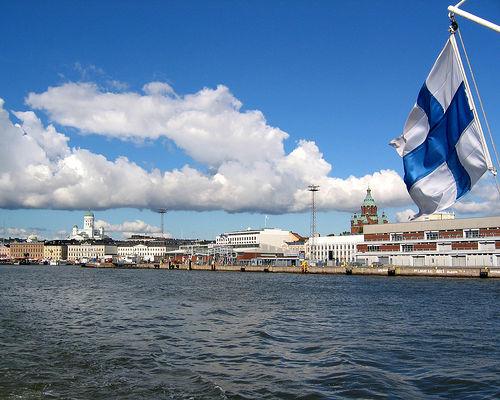
Weather: cloudy or overcast